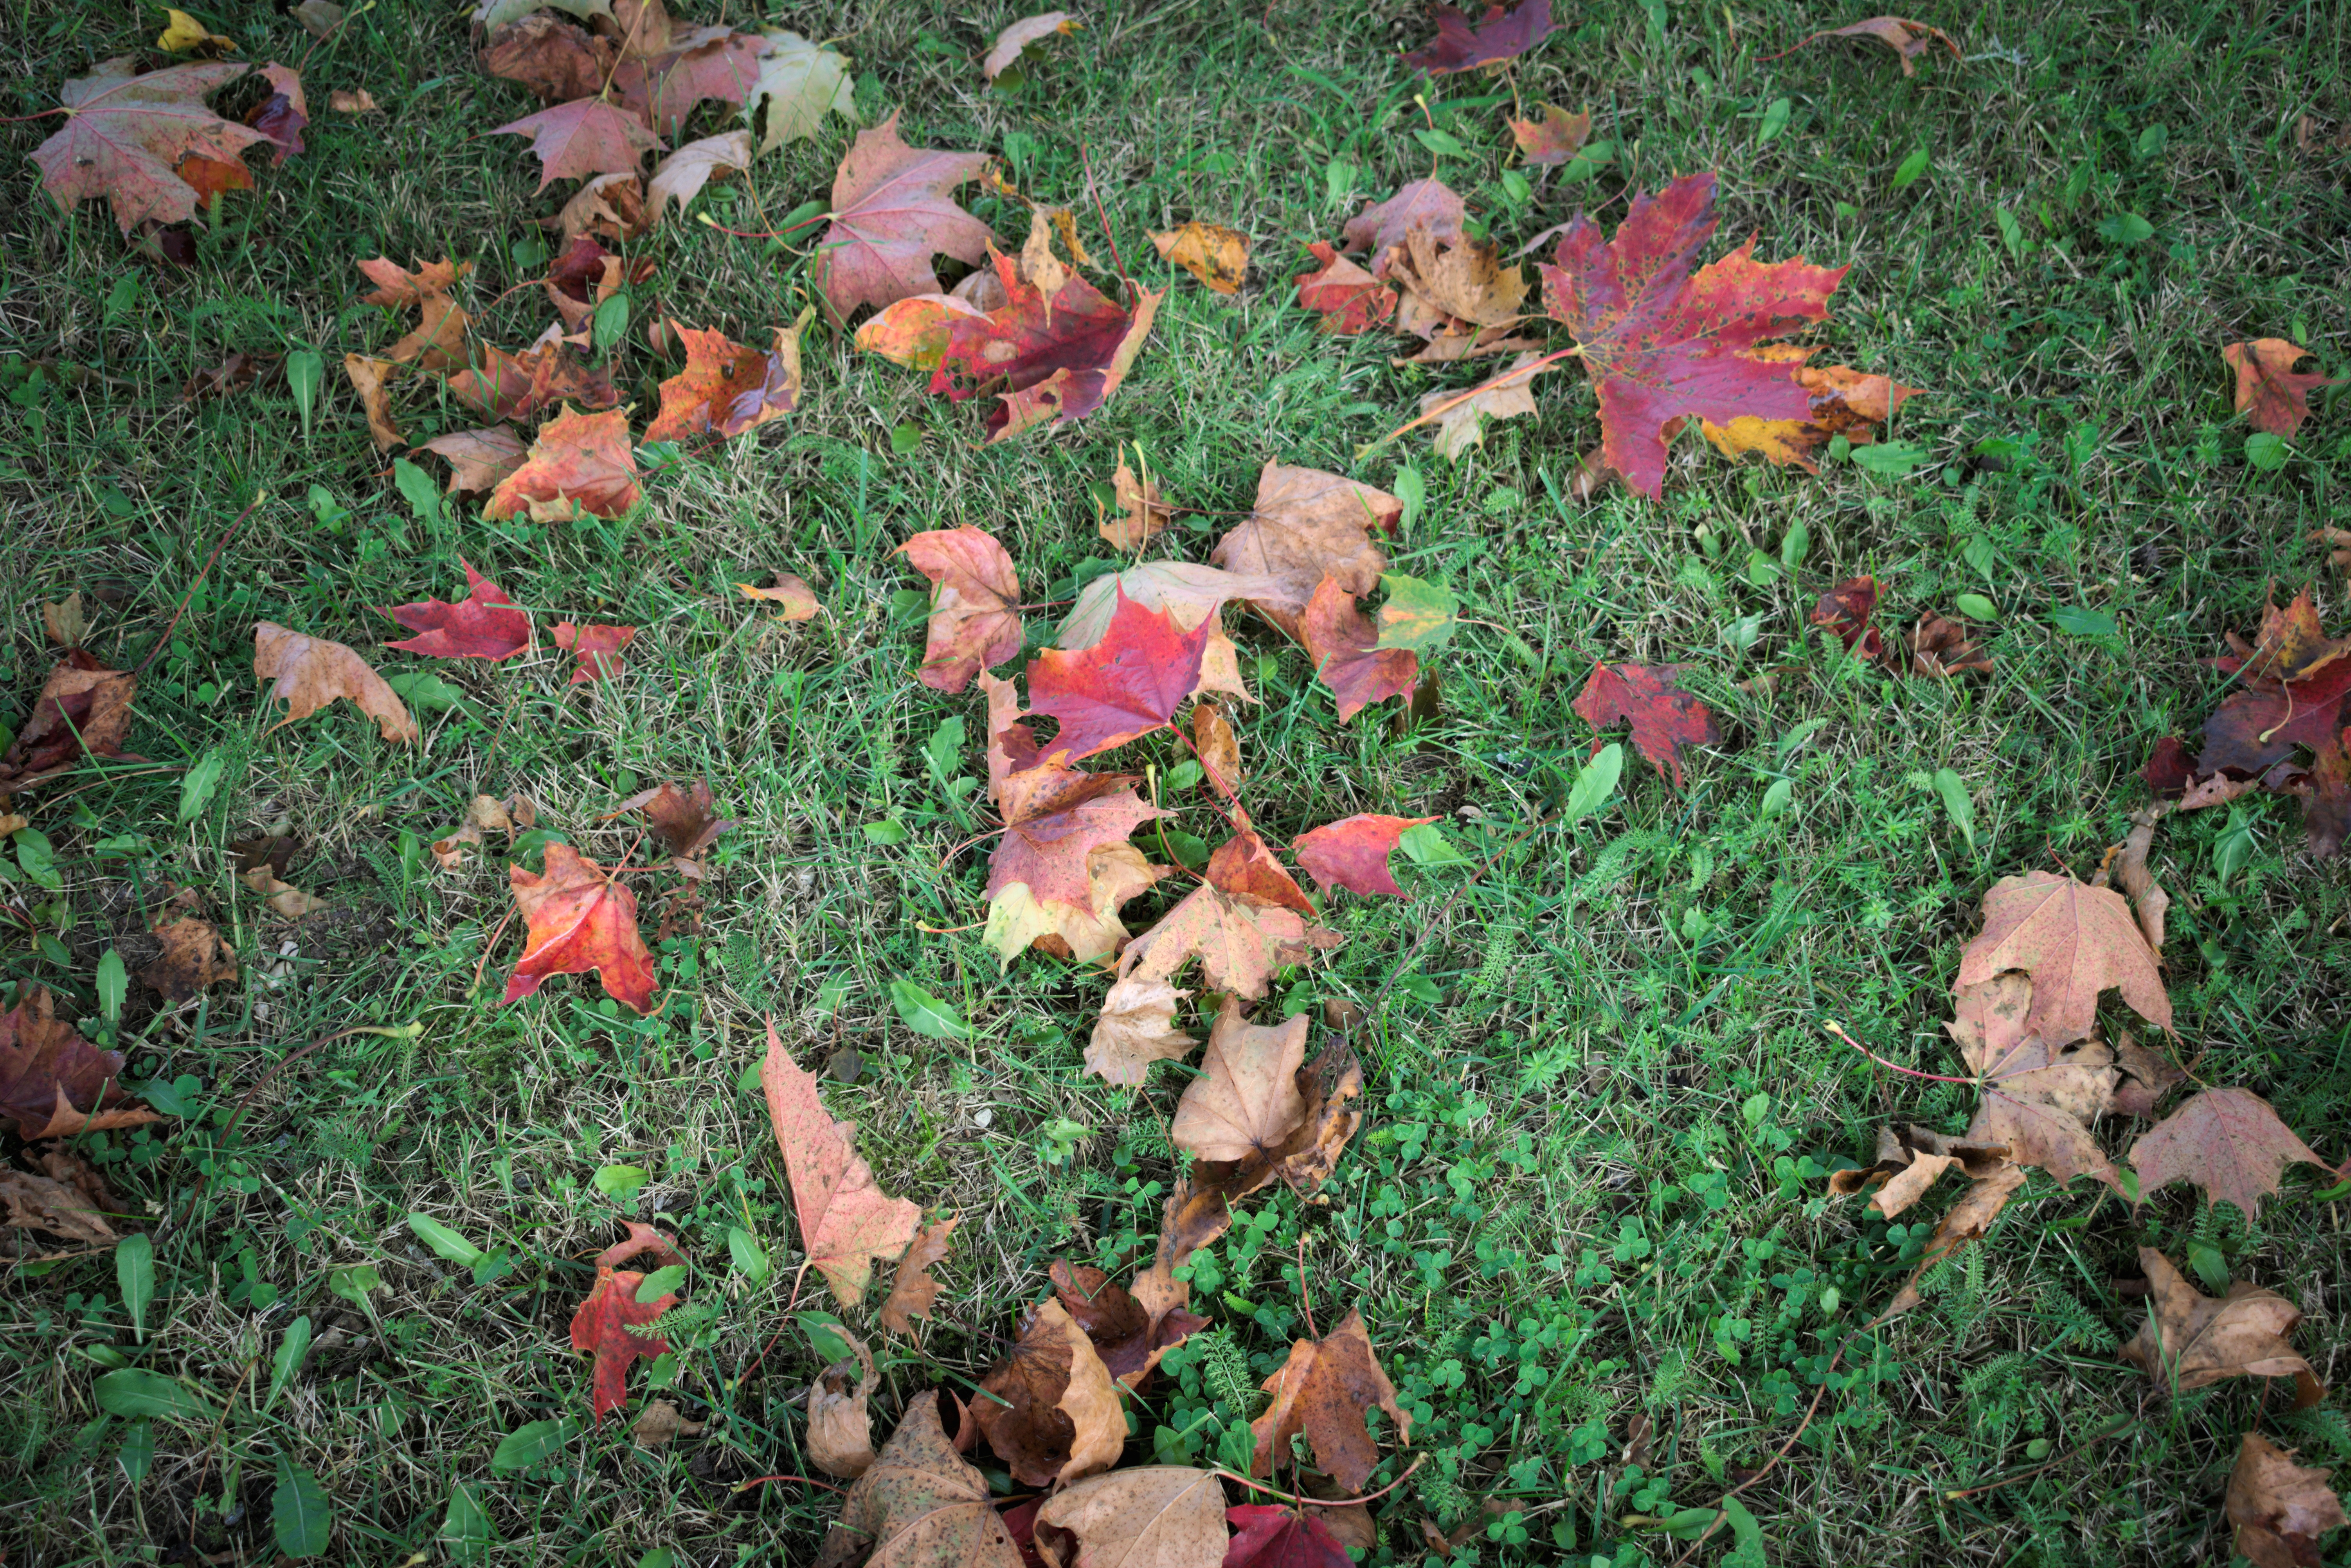
tree, forest, grass, plant, lawn, leaf, flower, jungle, autumn, soil, botany, garden, flora, season, wildflower, shrub, woodland, habitat, ecosystem, flowering plant, natural environment, land plant